Jaekelopterus

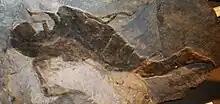
Fossil of "J. rhenaniae" at the Mineralientage München

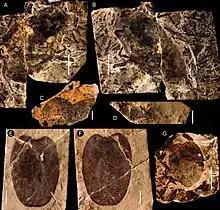
Fossil paddle (A–B) and metastoma (C–G) of "J. howelli"

"Jaekelopterus" is classified within the family Pterygotidae in the superfamily Pterygotioidea. "Jaekelopterus" is similar to "Pterygotus", virtually only distinct in features of its genital appendage and potentially its telson. The close similarities between the two genera have prompted some researchers to question if the pterygotids are oversplit on the generic level. Based on some similarities in the genital appendage, American palaeontologists James C. Lamsdell and David A. Legg suggested in 2010 that "Jaekelopterus", "Pterygotus" and even "Acutiramus" could be synonyms of each other. Though differences have been noted in chelicerae, these structures were questioned as the basis of generic distinctions in eurypterids by Charles D. Waterston in 1964 since their morphology is dependent on lifestyle and varies throughout ontogeny (the development of the organism following its birth). Whilst telson morphology can be used to distinguish genera in eurypterids, Lamsdell and Legg noted that the triangular telson of "Jaekelopterus" might still fall within the morphological range of the paddle-shaped telsons present in "Pterygotus" and "Acutiramus". Genital appendages can vary even within genera; for instance, the genital appendage of "Acutiramus" changes from species to species, being spoon-shaped in earlier species and then becoming bilobed and eventually beginning to look similar to the appendage of "Jaekelopterus". Lamsdell and Legg concluded that an inclusive phylogenetic analysis with multiple species of "Acutiramus", "Pterygotus" and "Jaekelopterus" is required to resolve whether the genera are synonyms of each other.